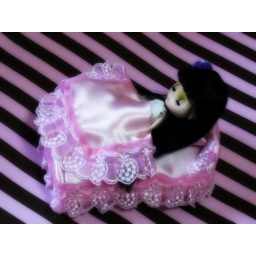
pink bed will be in shop